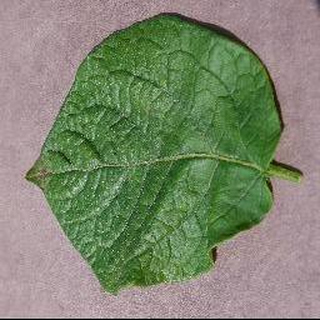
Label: healthy_potato